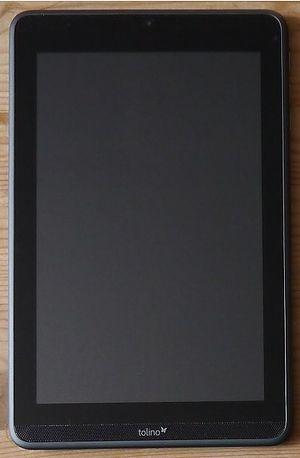
Tolino est une marque de liseuses et de tablettes tactiles vendues en Allemagne, en Autriche, en Belgique, en Italie, aux Pays-Bas et en Suisse, développée par Deutsche Telekom en collaboration avec Club Bertelsmann et plusieurs chaînes de librairies allemandes: Hugendubel, Thalia, Weltbild. Ces produits sont vendus par Standaard Boekhandel en Belgique, INDIeBook, IBS.it et Libraccio en Italie, Blz et Libris aux Pays-Bas.